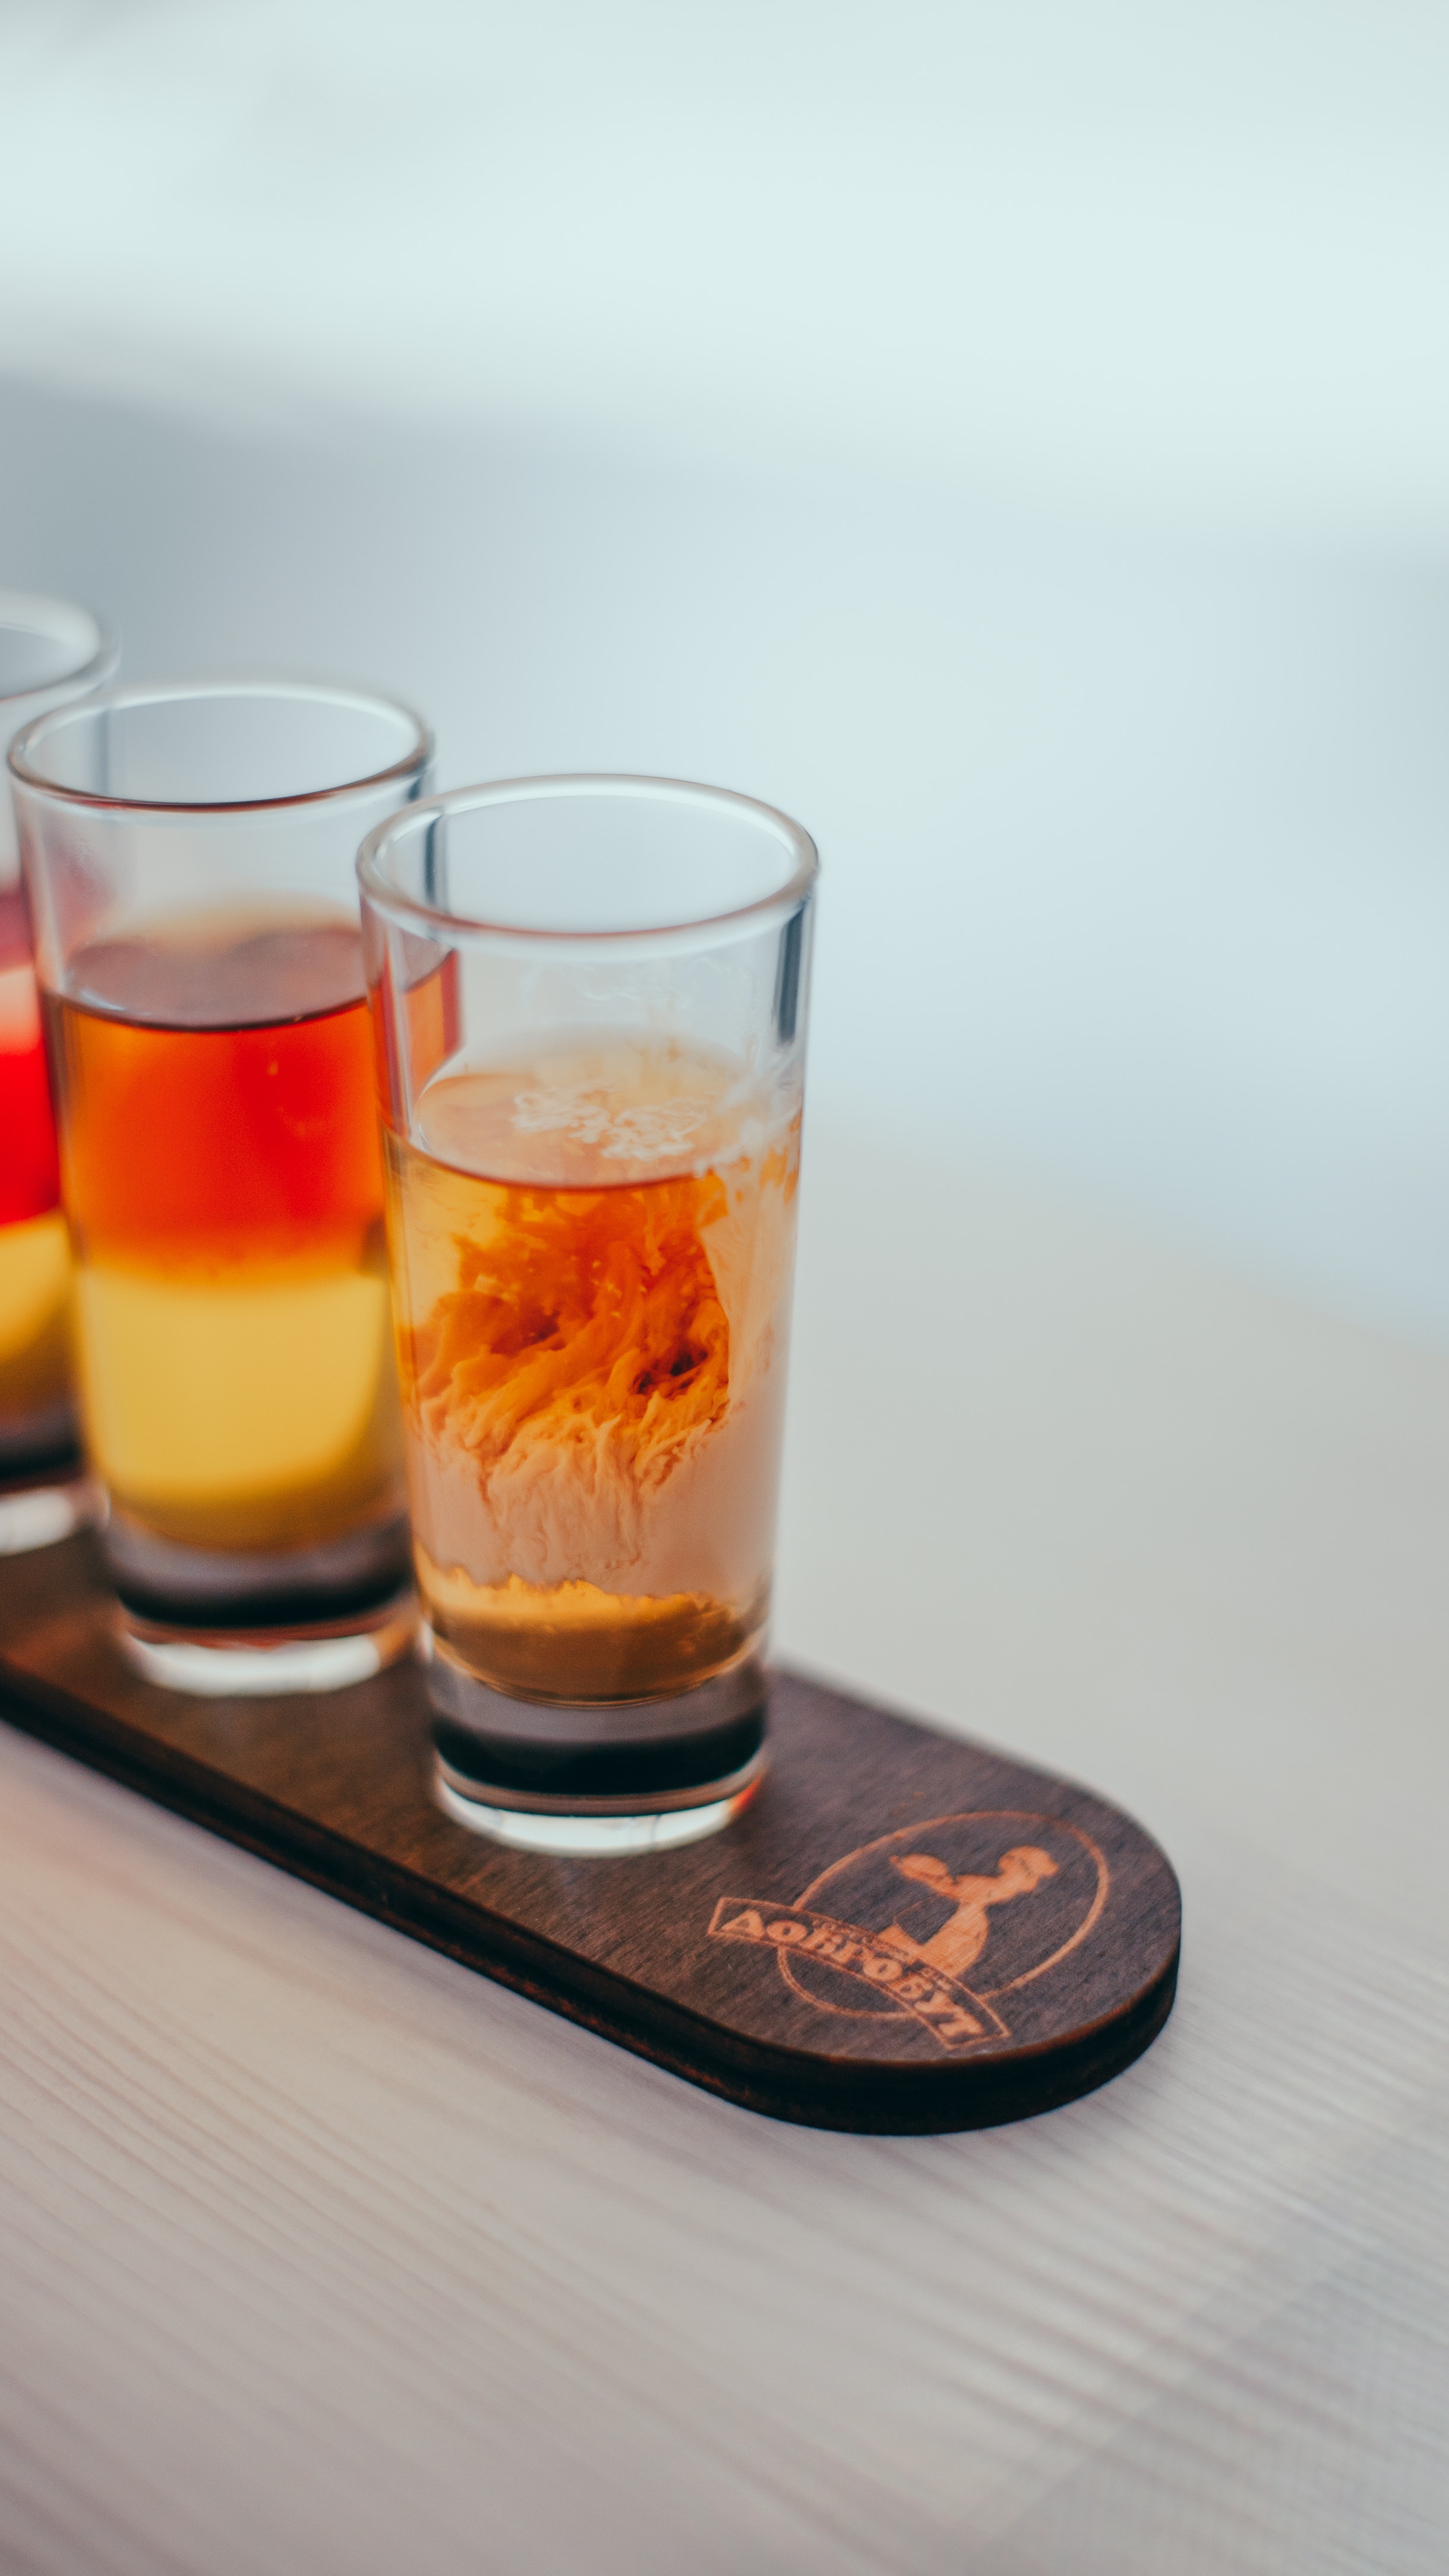
drink, tableware, drinkware, liquid, cocktail, barware, aperitif, ingredient, highball glass, stemware, dishware, fluid, serveware, classic cocktail, rob roy, alcoholic beverage, old fashioned glass, beer glass, pint glass, glass, alcohol, brandy, non alcoholic beverage, sherry, lager, distilled beverage, cup, pint, juice, wine cocktail, whisky, liqueur, rum, beer cocktail, Japanese whisky, rusty nail, shot glass, Transparent material, Elderflower cordial, spritzer, still life photography, vermouth, soft drink, la carte food, cider, grog, sour, plate, champagne stemware, sazerac, wine, tumbler, old fashioned